The Kindred (1987 film)

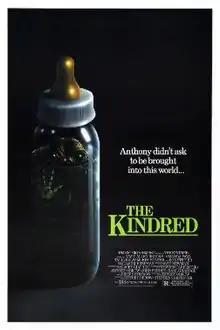
Theatrical release poster

The Kindred is a 1987 American science fiction horror film directed by Jeffrey Obrow and Stephen Carpenter. Obrow also produced the film, and co-wrote it along with Carpenter, Earl Ghaffari and John Penney. Starring David Allen Brooks, Amanda Pays and Rod Steiger, "The Kindred" was released on January 9, 1987, and grossed just over $2 million.